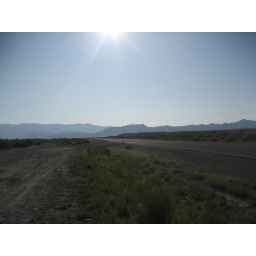
Highway 50 by the shoe tree